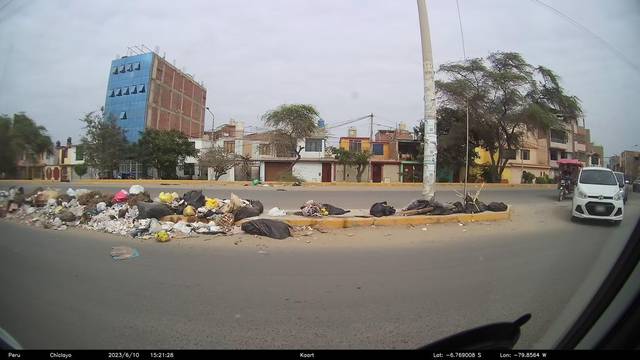
Region: Peru
Coordinates: -6.769, -79.8564